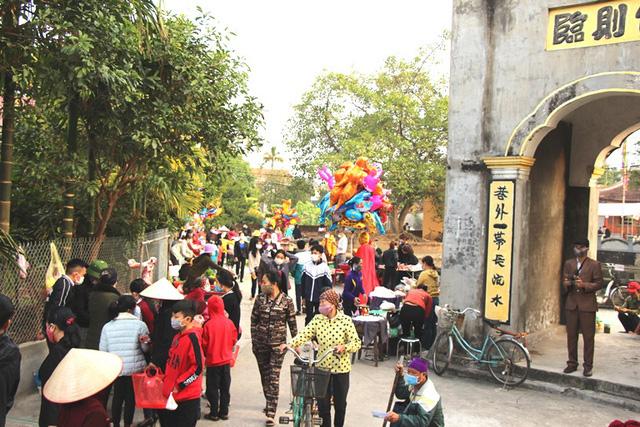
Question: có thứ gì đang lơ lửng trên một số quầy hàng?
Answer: bóng bay